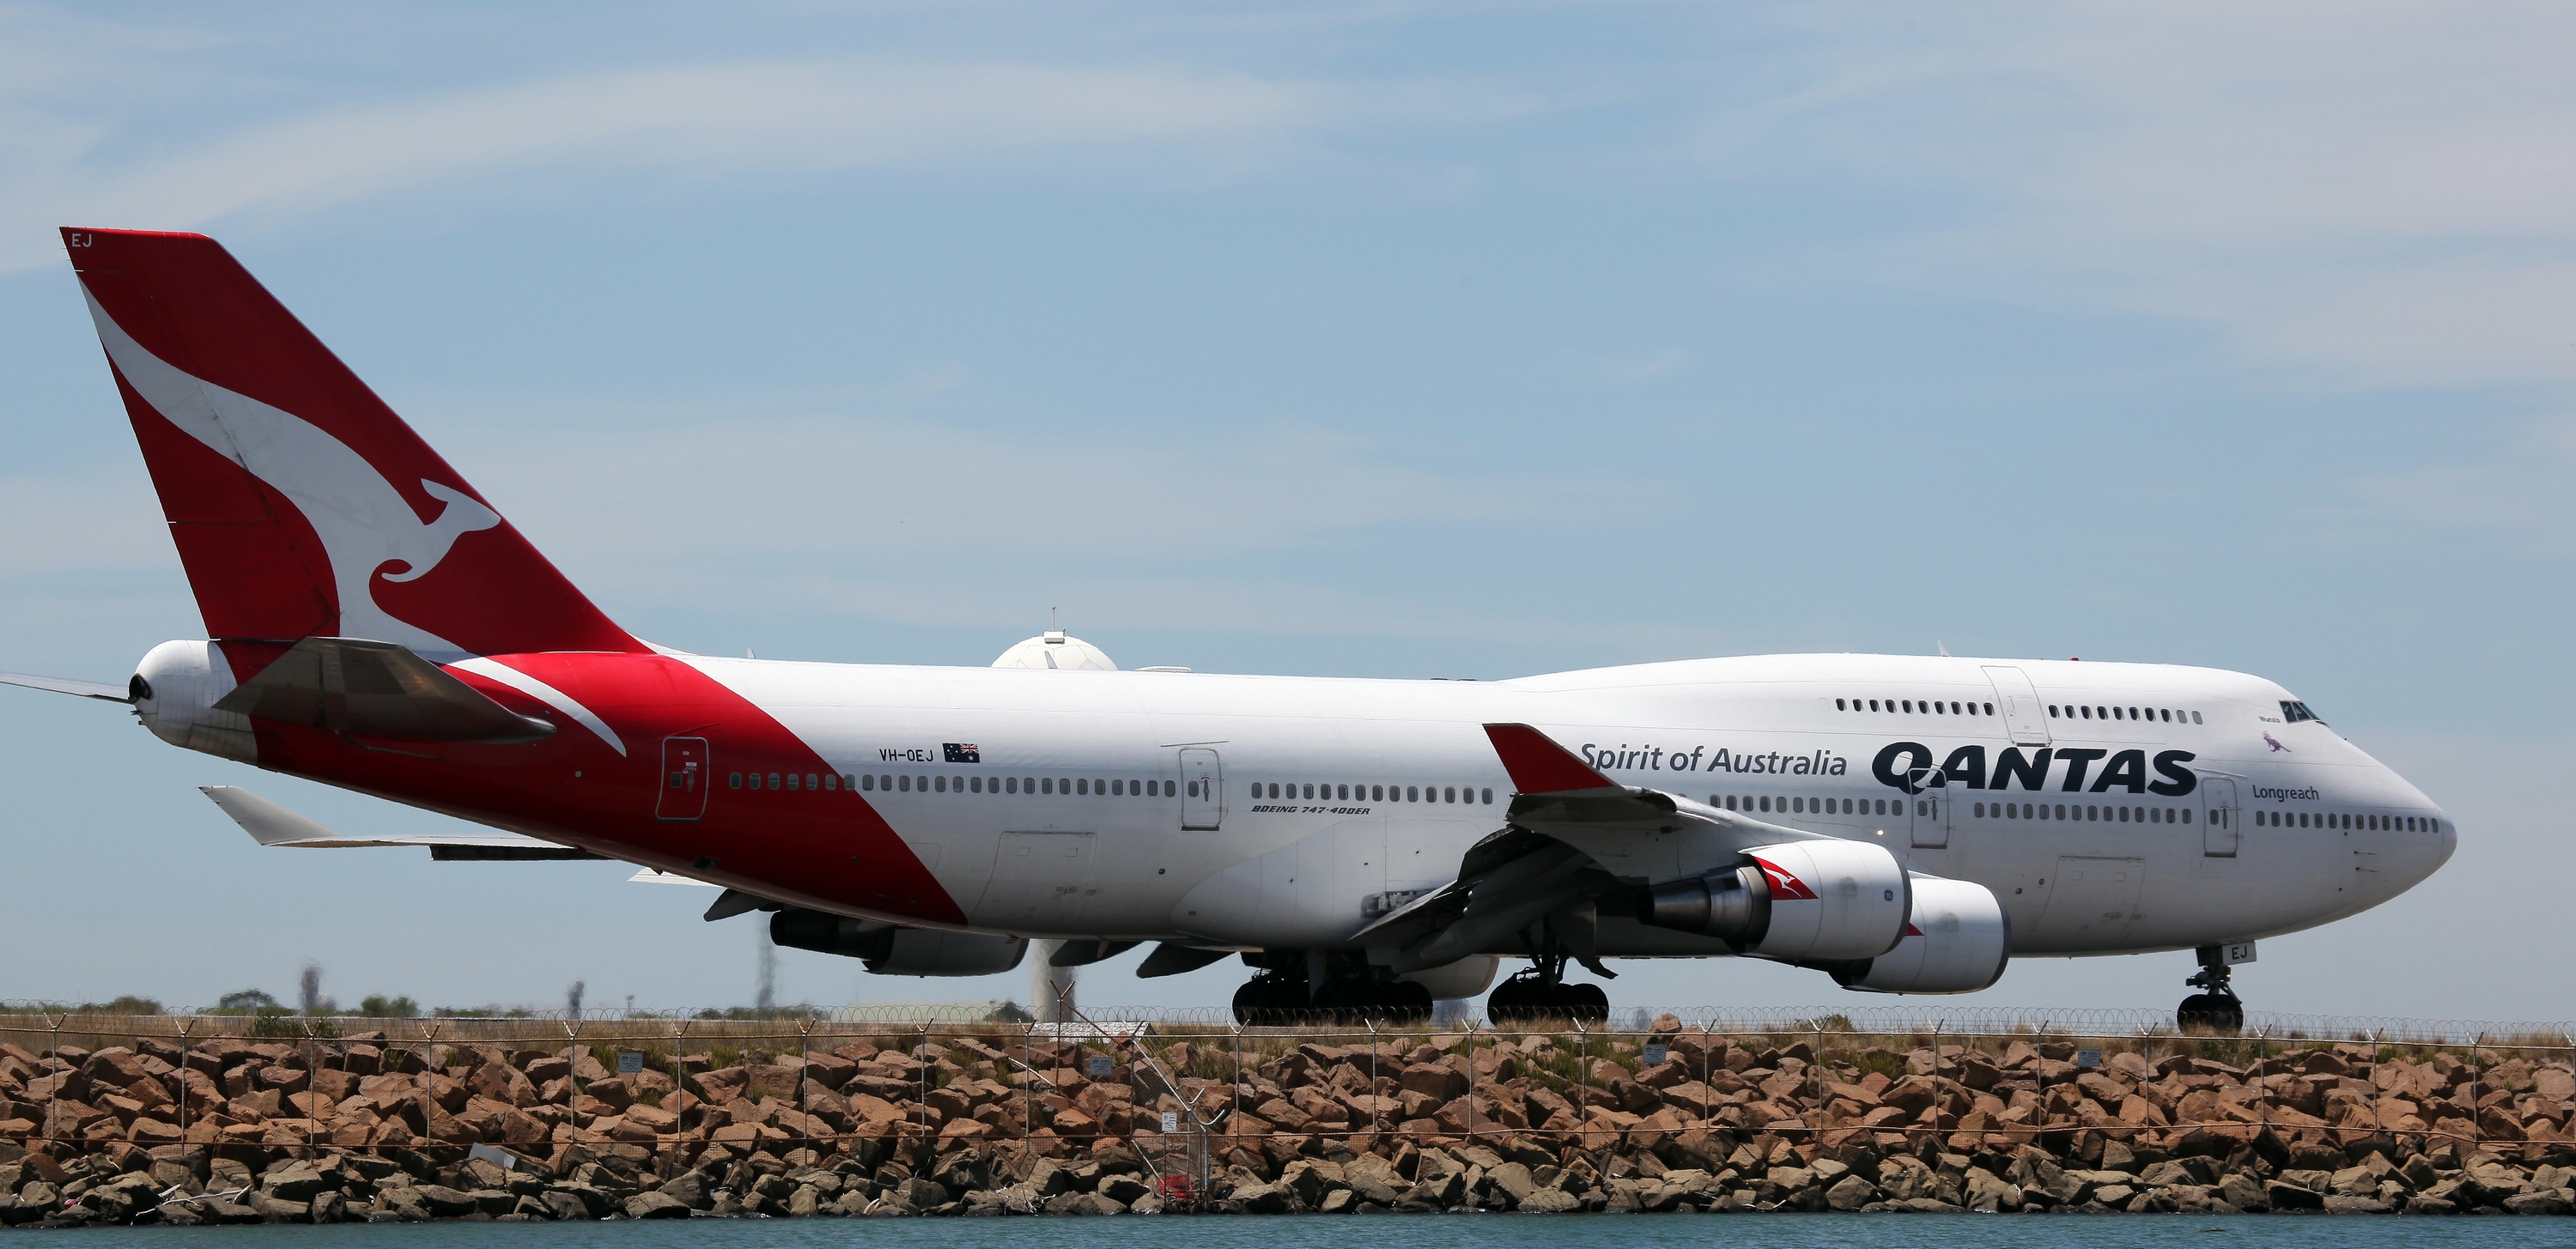
Qantas 747, airplane, aircraft, daytime, transport, airliner, airline, red, wide body aircraft, air travel, aerospace engineering, aviation, service, carmine, flap, aircraft engine, travel, wing, jet engine, public transport, boeing 747, jet aircraft, boeing 747 400, aerospace manufacturer, fin, boeing, airbus, flight, boeing 747 8, airbus a380